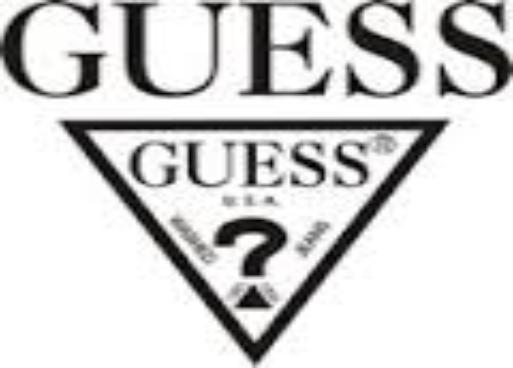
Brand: Guess
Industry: Clothes